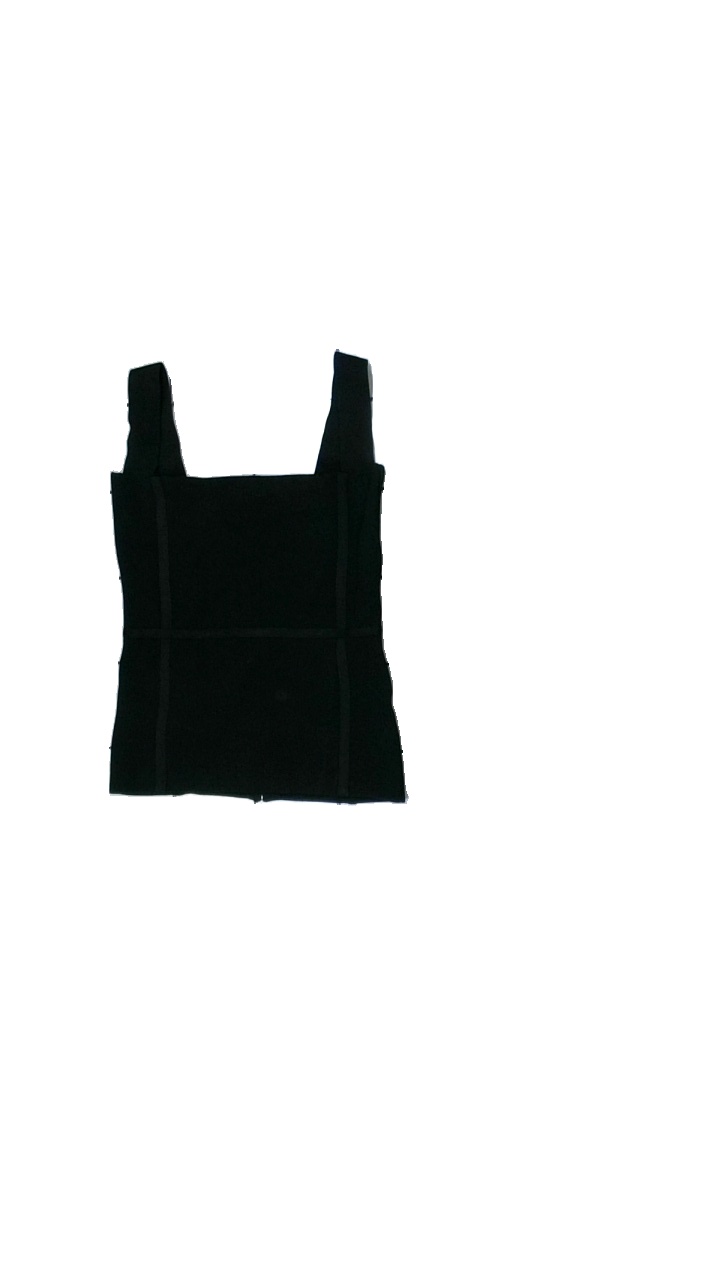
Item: Tank Top (Ladies)
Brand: Zara
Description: svart linne, fläckar över hela
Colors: Black
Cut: Regular
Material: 57% nylone 43% cotton
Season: All
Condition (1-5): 3
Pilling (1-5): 5
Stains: Major
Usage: Export
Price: <50